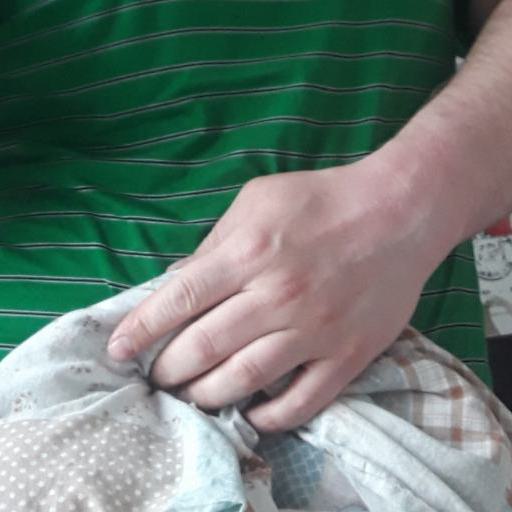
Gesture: no_gesture